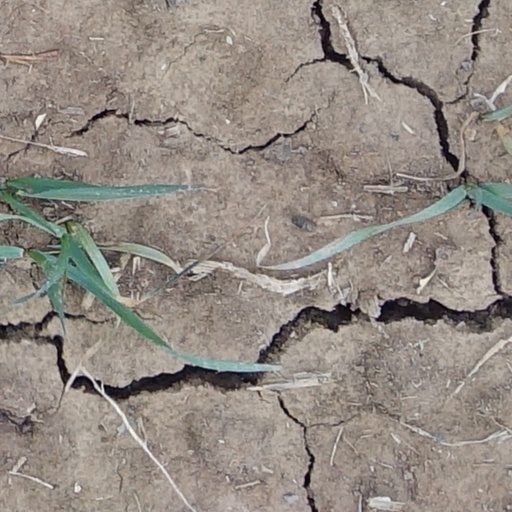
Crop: wheat